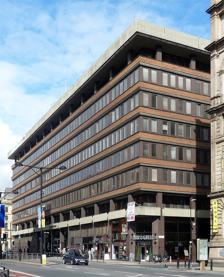
Building: Westminster House, Manchester
Country: United Kingdom
Year built: 1973
Building in Manchester, England Westminster House, Manchester Westminster House Westminster House Location within Greater Manchester General information Address Portland Street Town or city Manchester Country United Kingdom Coordinates 53°28′47″N 2°14′11″W / 53.4796°N 2.2364°W / 53.4796; -2.2364 Completed 1973 Design and construction Architect(s) Fitzroy Robinson & Partners Westminster House is a commercial building on the south east side of Portland Street , Manchester . As "County Hall", it was the headquarters of Greater Manchester County Council from its formation in April 1974 to its abolition in March 1986. History In the mid-19th century, the site on the south east side of Portland Street had been occupied by a row of residential and retail properties which included the Portland Street Silk Mill; the area in the next block to the south east of the site (on the south east side of Major Street) was known at that time as Westminster Place and this may have been, in part, the origin of the name. The site itself continued to be occupied by the same aging residential and retail properties until the mid-20th century. The building, which was designed by Fitzroy Robinson & Partners and built at the cost of £4.5 million (£47,680,000 as of 2025), was completed in 1973. The design for the seven-storey building involved a main frontage on Portland Street with wings stretching back along Minshull Street and Aytoun Street; the ground floor was designated for retail use and the windows on the first floor were slightly recessed; the upper floors featured a continuous bands of glazing with red brick above and below the glazing. The building was acquired for use as the headquarters of Greater Manchester County Council on its formation in April 1974. It was originally referred to as County Hall and, although the county council officers and their departments were based at County Hall, the full county council would meet at Manchester Town Hall . The building was vacated by Greater Manchester County Council on its abolition in March 1986. In 1988, the building was sold for circa £5 million to Parc Securities who refurbished it and converted it for commercial use. It was then sold on, in 1990, for circa £22 million to County Hall Properties who renamed it "Westminster House"; it was suggested in The Independent that this may have been, in part, to honour the Westminster Government of Margaret Thatcher which had abolished Greater Manchester County Council. The building was later acquired by Aviva Investors , who commissioned an extensive programme of refurbishment works costing £18 million which were carried out by contractors, Styles & Wood, to a design by BDP and completed in summer 2017. Following completion of the refurbishment works, the building was renamed again, this time simply to 11 Portland Street. Notable residents as of 2022 include Arm Limited . References